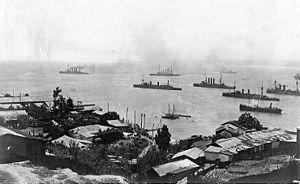
Le SMS Nürnberg est un croiseur léger de la classe Königsberg construit pour la Marine impériale allemande. Il a pour sister-ships les croiseurs Königsberg, Stettin et Stuttgart.
Le SMS Gneisenau est un croiseur cuirassé allemand de la Kaiserliche Marine, inauguré le 14 juin 1906. Il a comme sister-ship le navire SMS Scharnhorst, qui, lui, a été totalement rénové et amélioré sur l’ossature du croiseur cuirassé SMS Yorck mis en service auparavant.
La bataille de Coronel est une bataille navale de la Première Guerre mondiale qui eut lieu le 1ᵉʳ novembre 1914 le long de la côte centrale du Chili. Au cours de cet affrontement, l'escadre des Indes occidentales de la Royal Navy commandée par le contre-amiral Christopher Cradock, rencontra et fut battue par les forces supérieures de l'escadre d'Extrême-Orient de la marine impériale allemande, aux ordres du Vizeadmiral Maximilian von Spee. Ce fut la première défaite subie par la Royal Navy depuis 1812 et elle eut donc un retentissement énorme au début de la guerre.
Le croiseur de bataille est un type de navire de guerre apparu au début du XXᵉ siècle. Ses caractéristiques sont semblables à celles du cuirassé pour le déplacement, le calibre de l'artillerie principale, l'effectif de l'équipage, le rayon d'action, mais sa vitesse est nettement supérieure, dépassant aussi celle des plus grands croiseurs de l'époque, grâce à des dimensions de coque et un appareil propulsif plus puissant. Ce poids supplémentaire est compensé, sur les navires de conception britannique, par un blindage plus léger, et cette moindre protection constitue la principale restriction à l'emploi de ce type de navire ainsi que le montrent les principaux combats auxquels ils participent pendant la Première Guerre mondiale.
L’escadre d'Extrême-Orient est une escadre de croiseurs de la Marine impériale allemande qui opère principalement dans l'océan Pacifique entre 1894 et 1914. Il s'agit de la principale formation navale allemande en « eau profonde », basée ailleurs que dans un port allemand.